Dale Abbey (ruin)

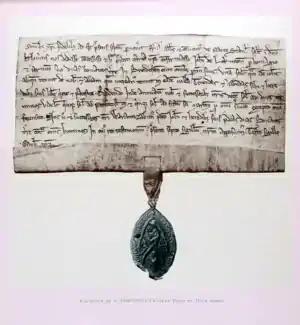
A deed and seal of Dale Abbey. The seal bears the inscription: S. Ecclesie Sancte Marie de Parco Stanlee, enclosing a half-length Madonna and Child with a half-length abbot praying beneath a trefoiled arch.

The abbots of Dale could have considerable impact on the wider Premonstratensian order in England and were political figures of some significance.